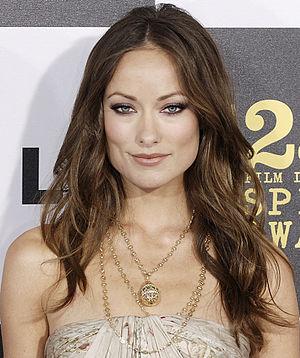
Olivia Jane Cockburn en 2010 aux Indépendant Spirit Awards.
Olivia Jane Cockburn, dite Olivia Wilde, est une actrice, réalisatrice et productrice américaine, née le 10 mars 1984 à New York.